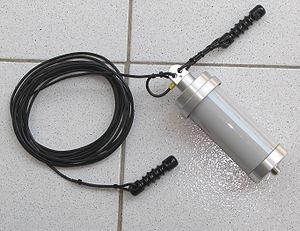
L’antenne long-fil ou l’antenne simple fil est dédiée à la réception radioélectrique et à l'émission radioélectrique dans le spectre des radiofréquences par les avions moyens courriers et longs courriers, par des navires en mer, par des radioamateurs, par des stations radioélectriques temporaires ou d'urgence, de catastrophe et des professionnels.